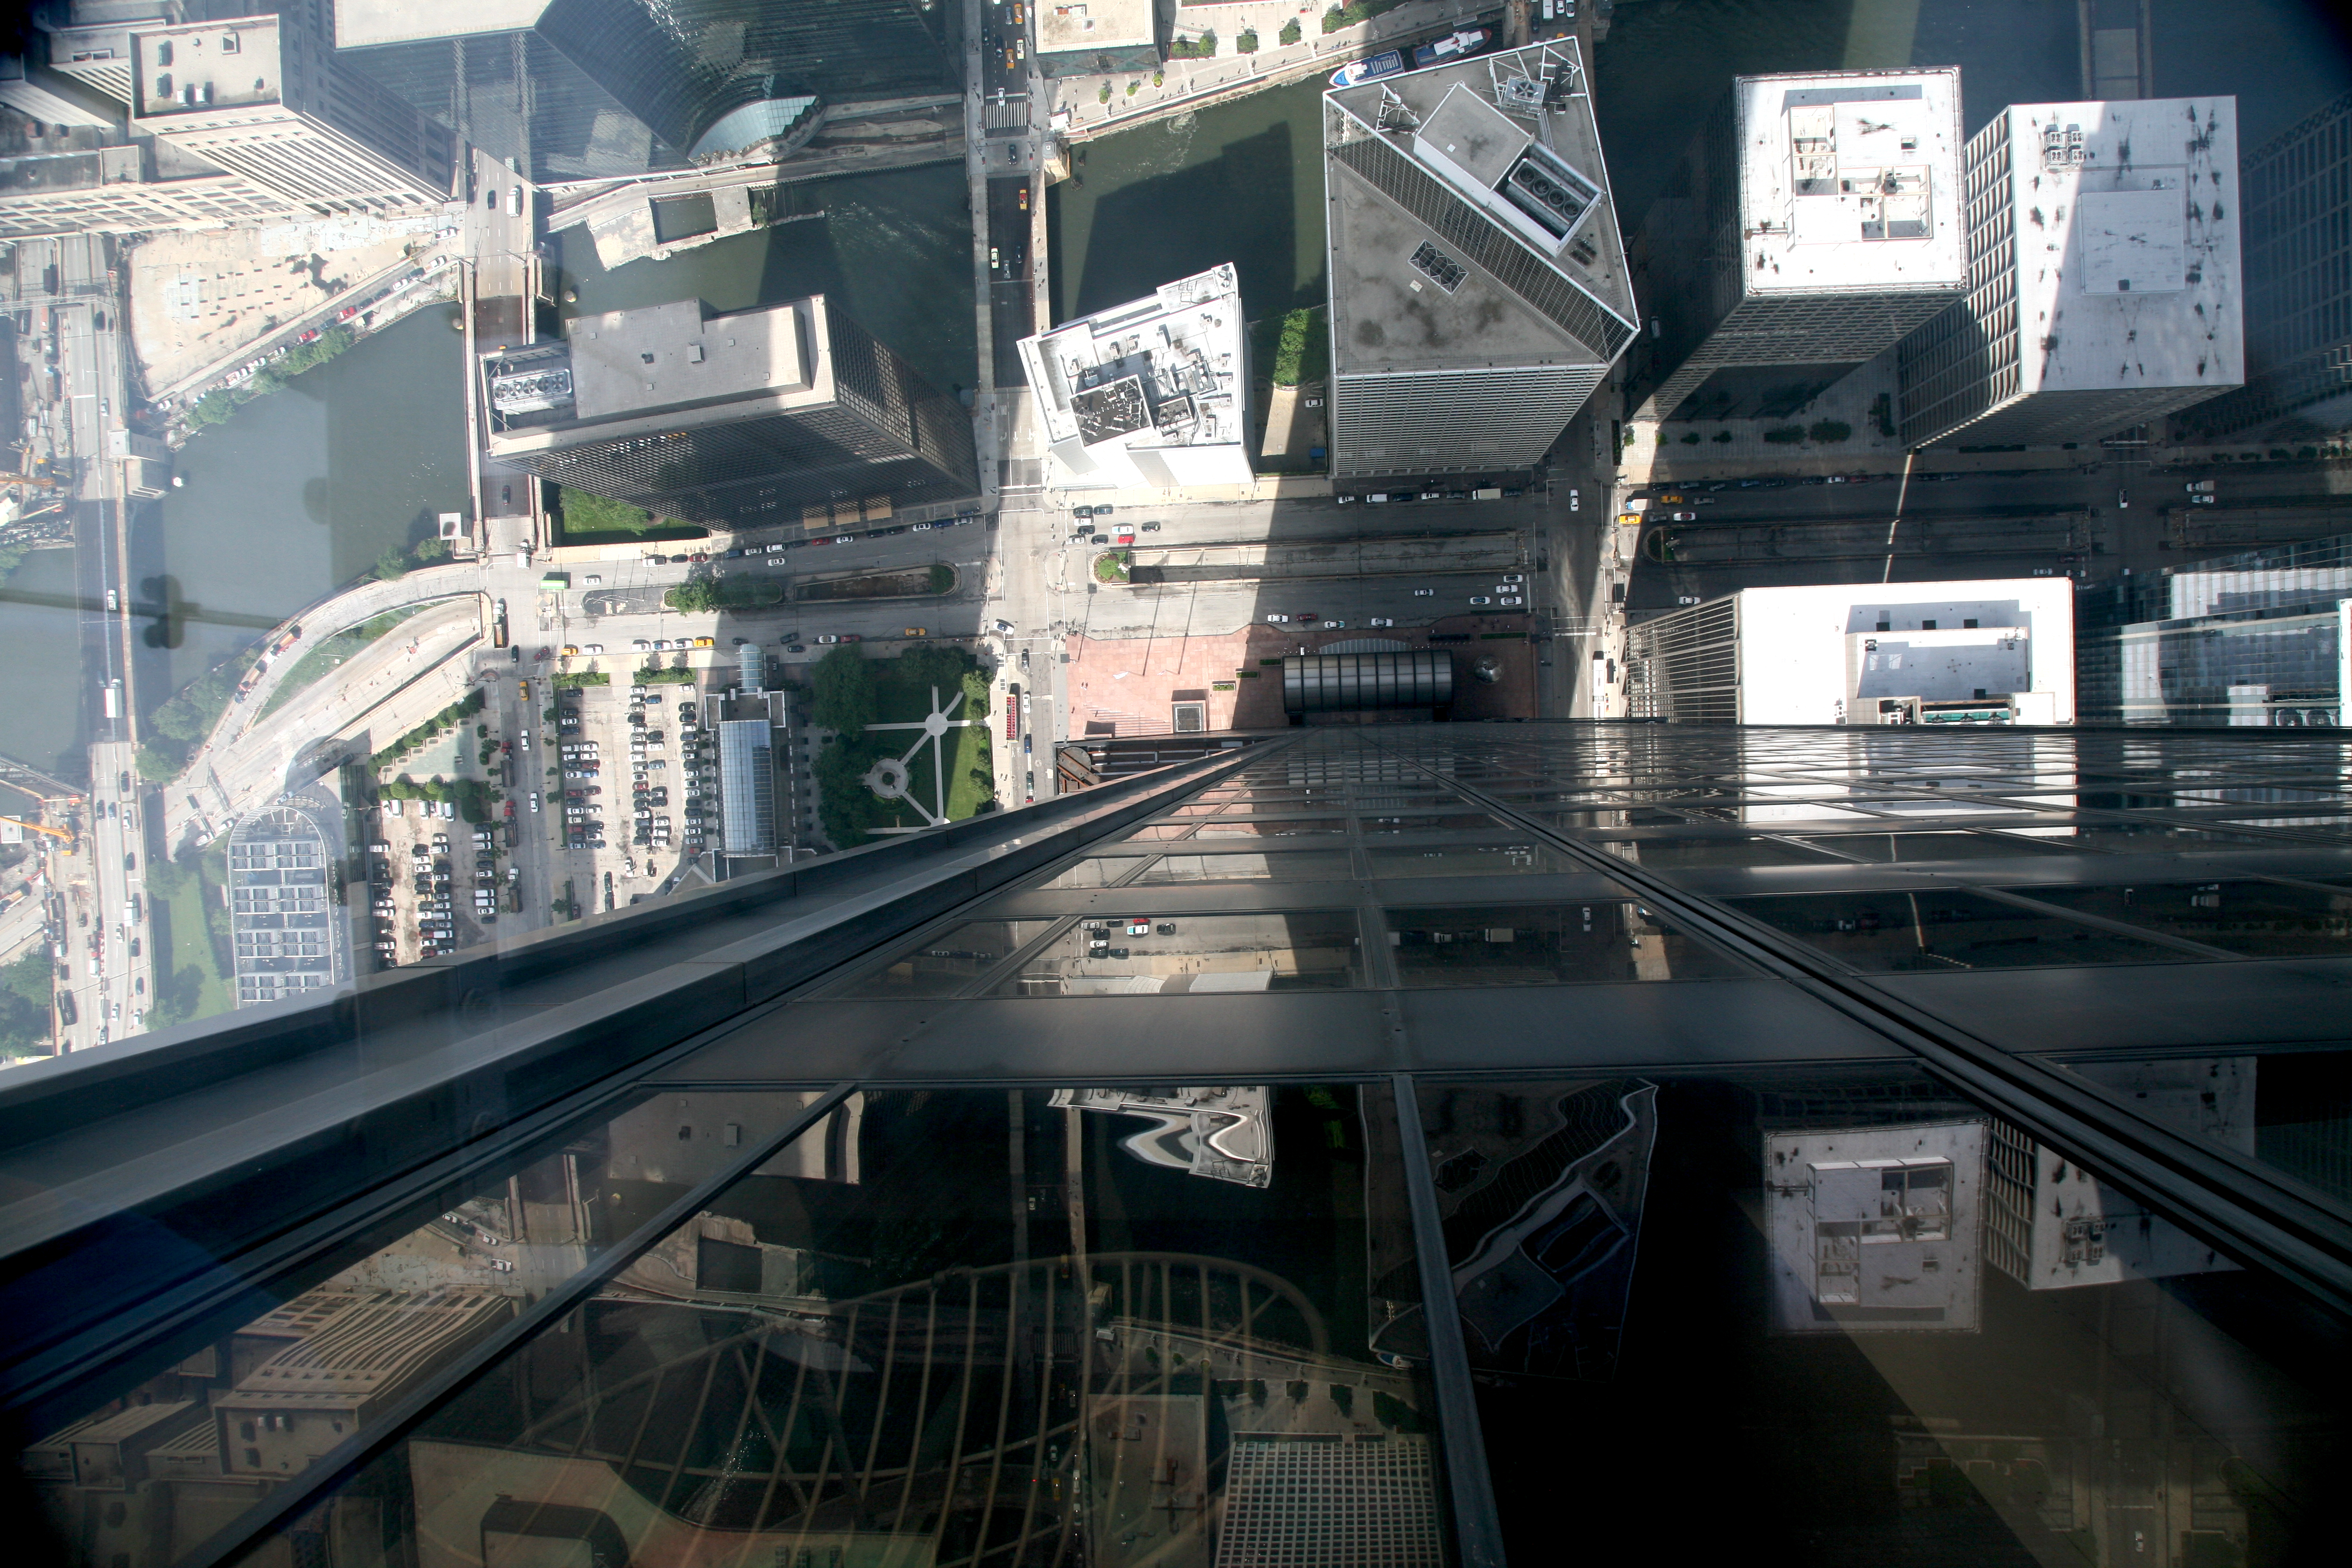
architecture, street, building, skyscraper, cityscape, downtown, transport, reflection, chicago, facade, public transport, buildings, overview, 5d, loop, metropolis, screenshot, willistower, chicagoriver, theloop, searstower, iconicchicago, urban area, metropolitan area